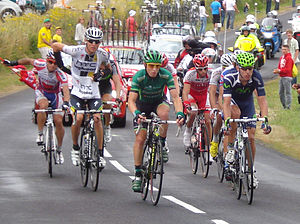
8. etape af Tour de France 2011 / Galleri
Ottende etape af Tour de France 2011 var en 189 km lang kuperet etape. Den blev kørt den 9. juli fra Aigurande til Super Besse.